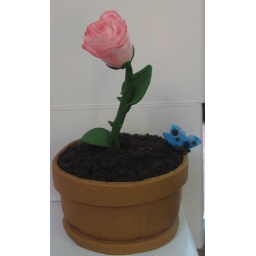
Chocolate cupcake with white chocolate icing, covered in fondant, topped with oreo crumbles and adorned with a rose and butterfly